Smethwick Engine

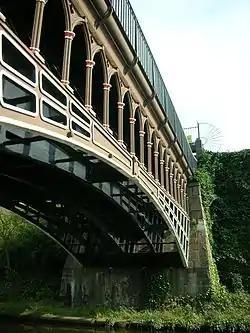
The Engine Arm Aqueduct

In the 1820s, Thomas Telford constructed a new canal parallel to the old in a deeper cutting, at the Birmingham Level, creating the largest man-made earthworks in the world at the time. It was spanned by the Galton Bridge. The engine was still needed, despite both these developments, and Thomas Telford constructed the Engine Arm Aqueduct carrying the Engine Arm branch canal over his New Main Line so that coal could still be transported along the arm to feed the Smethwick Engine.